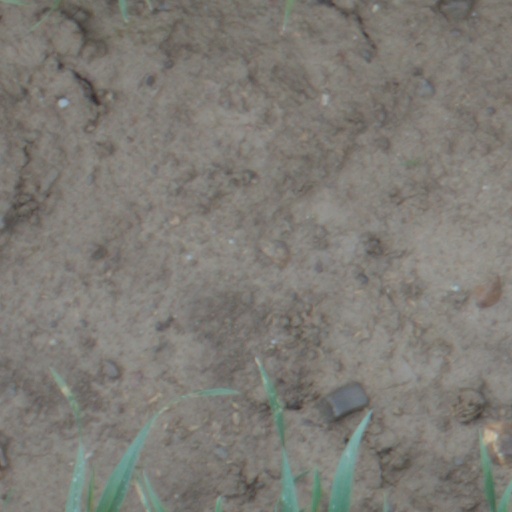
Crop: wheat